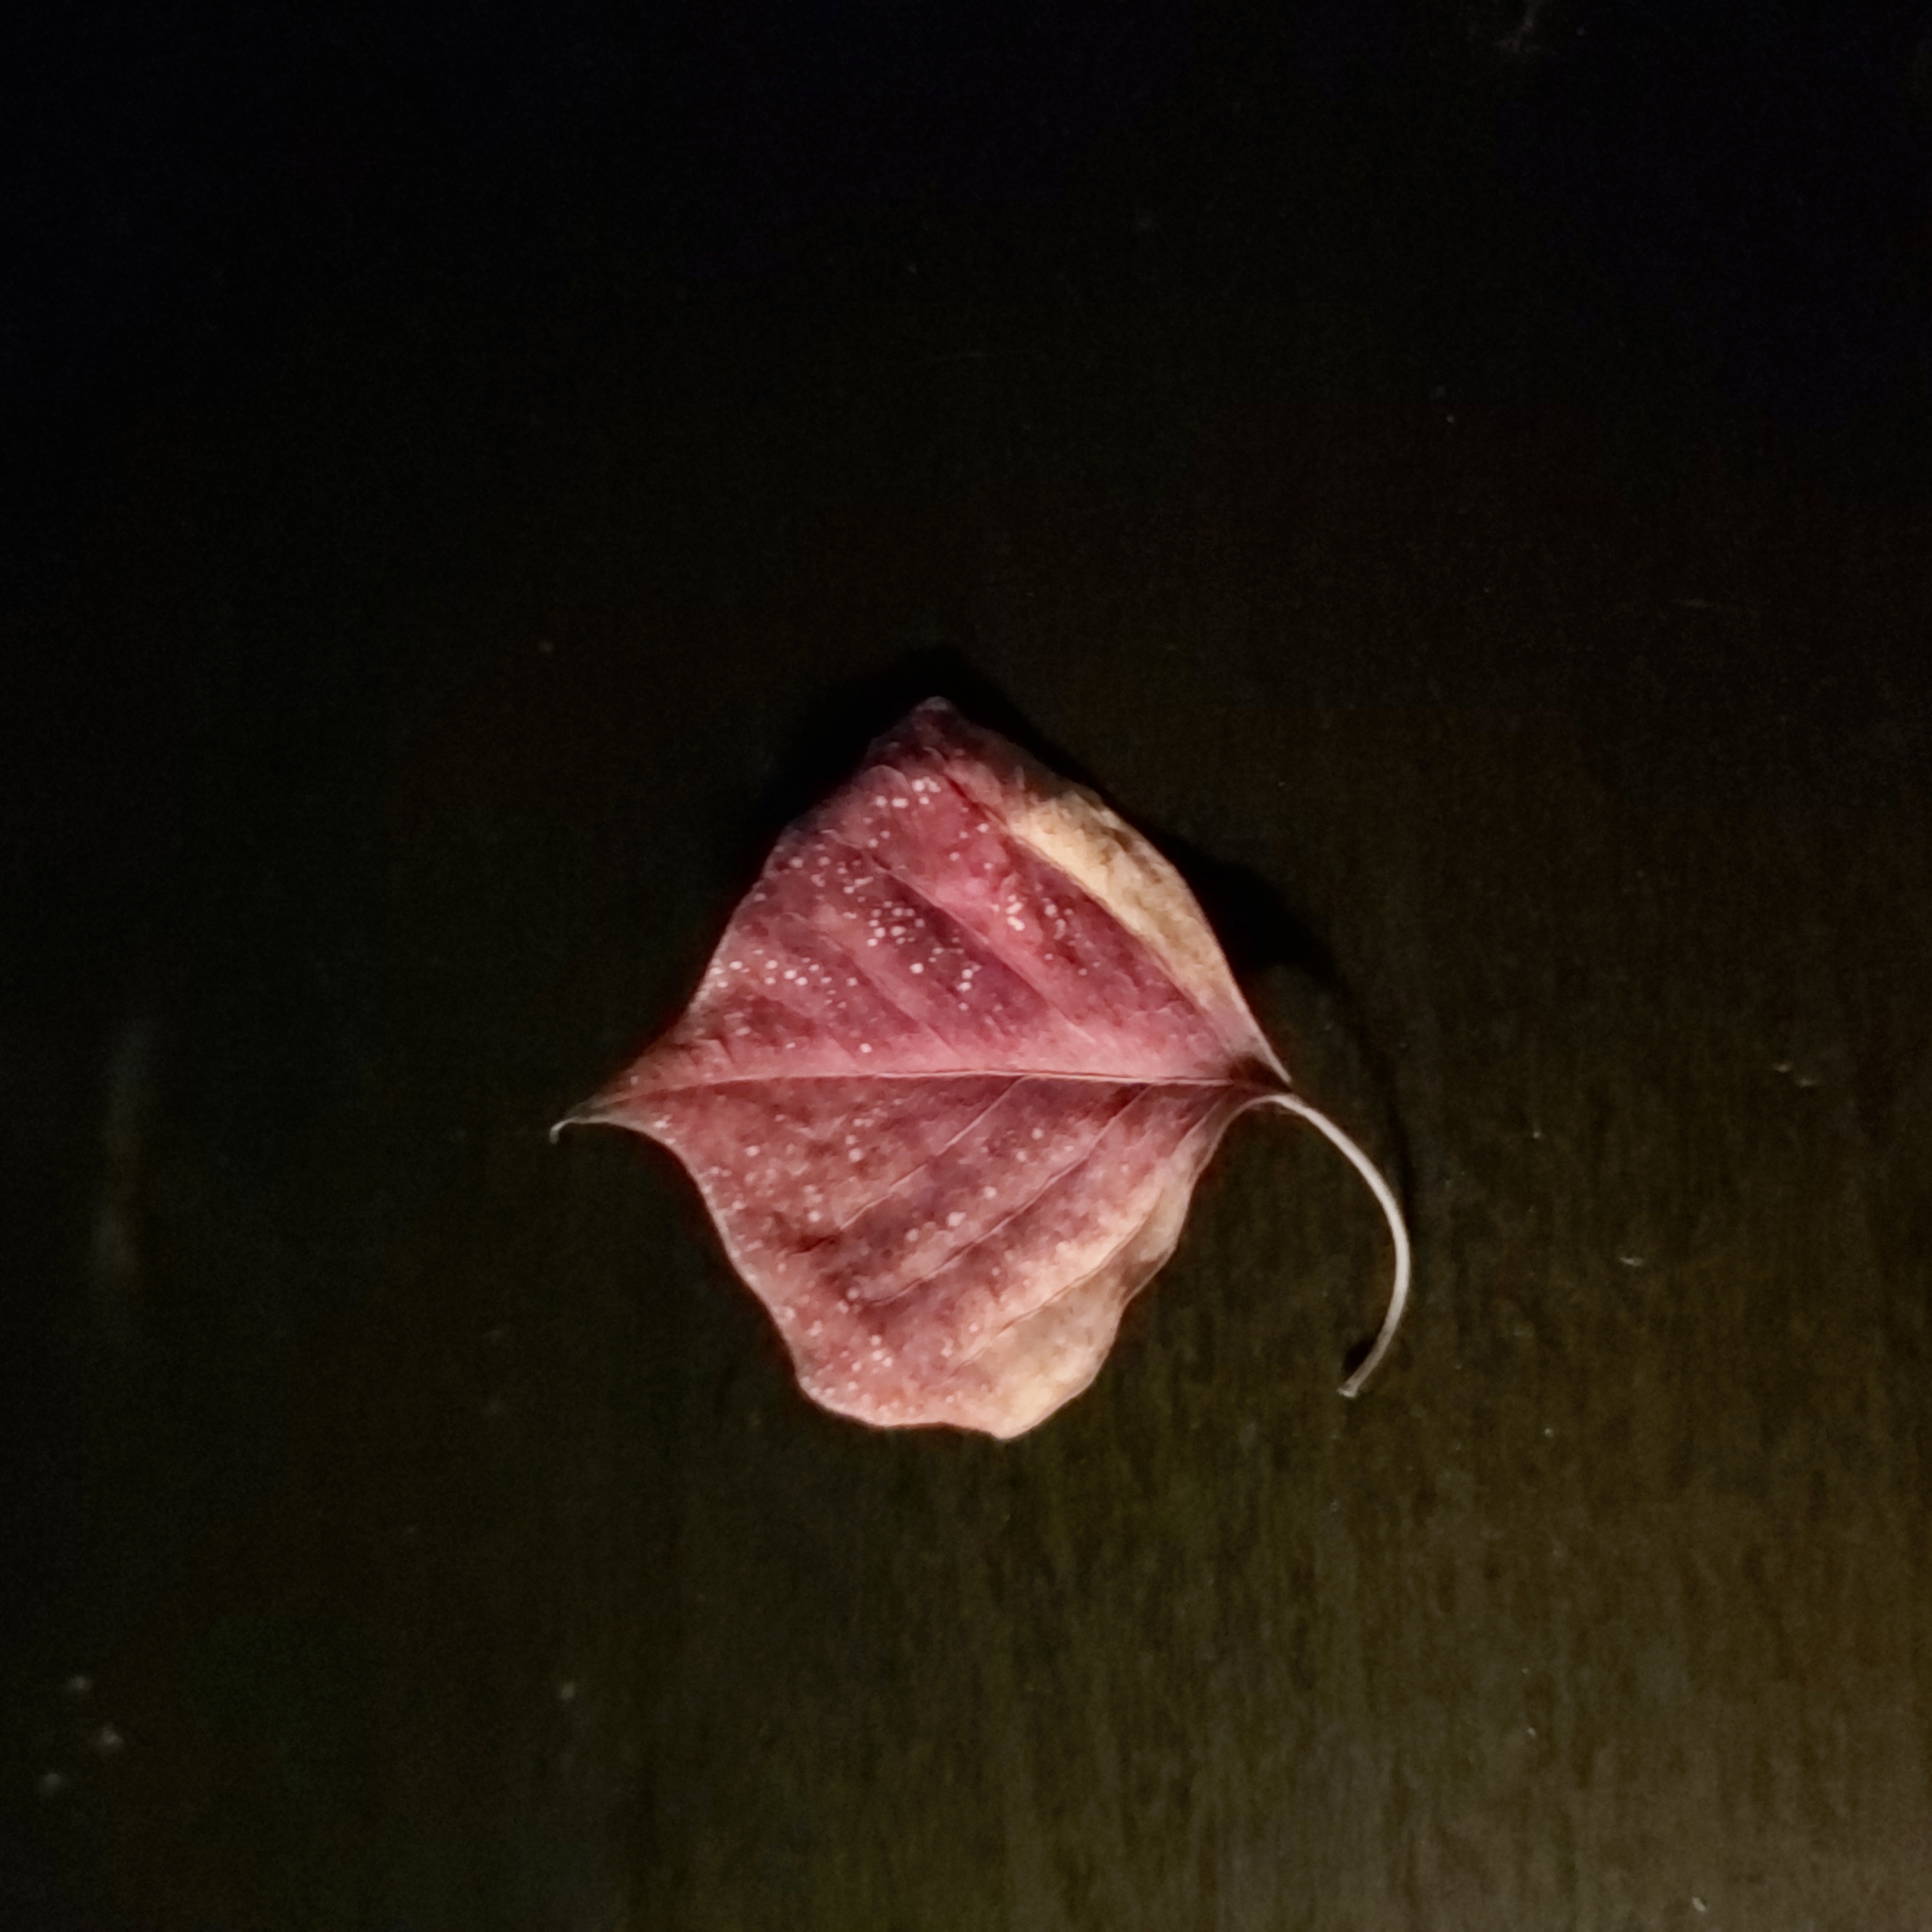
autumn, leaf, plant, flower, petal, tree, terrestrial plant, wood, Tints and shades, water, flowering plant, fashion accessory, carmine, magenta, macro photography, annual plant, thread, still life photography, plant stem, still life, peach, Pedicel, coquelicot, darkness, morning glory, anthurium